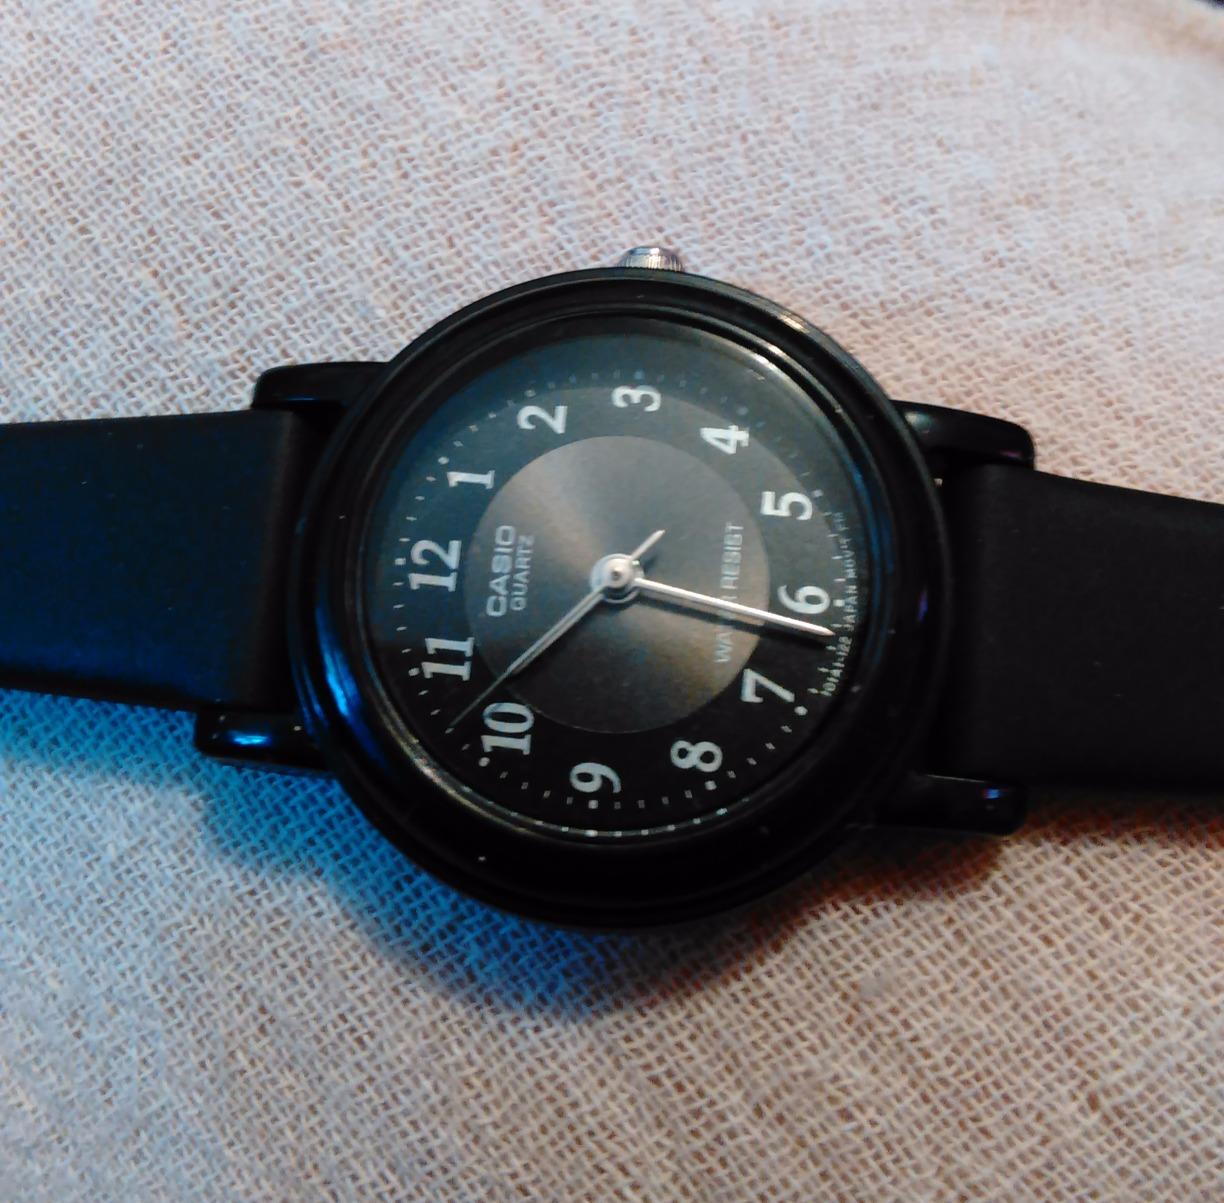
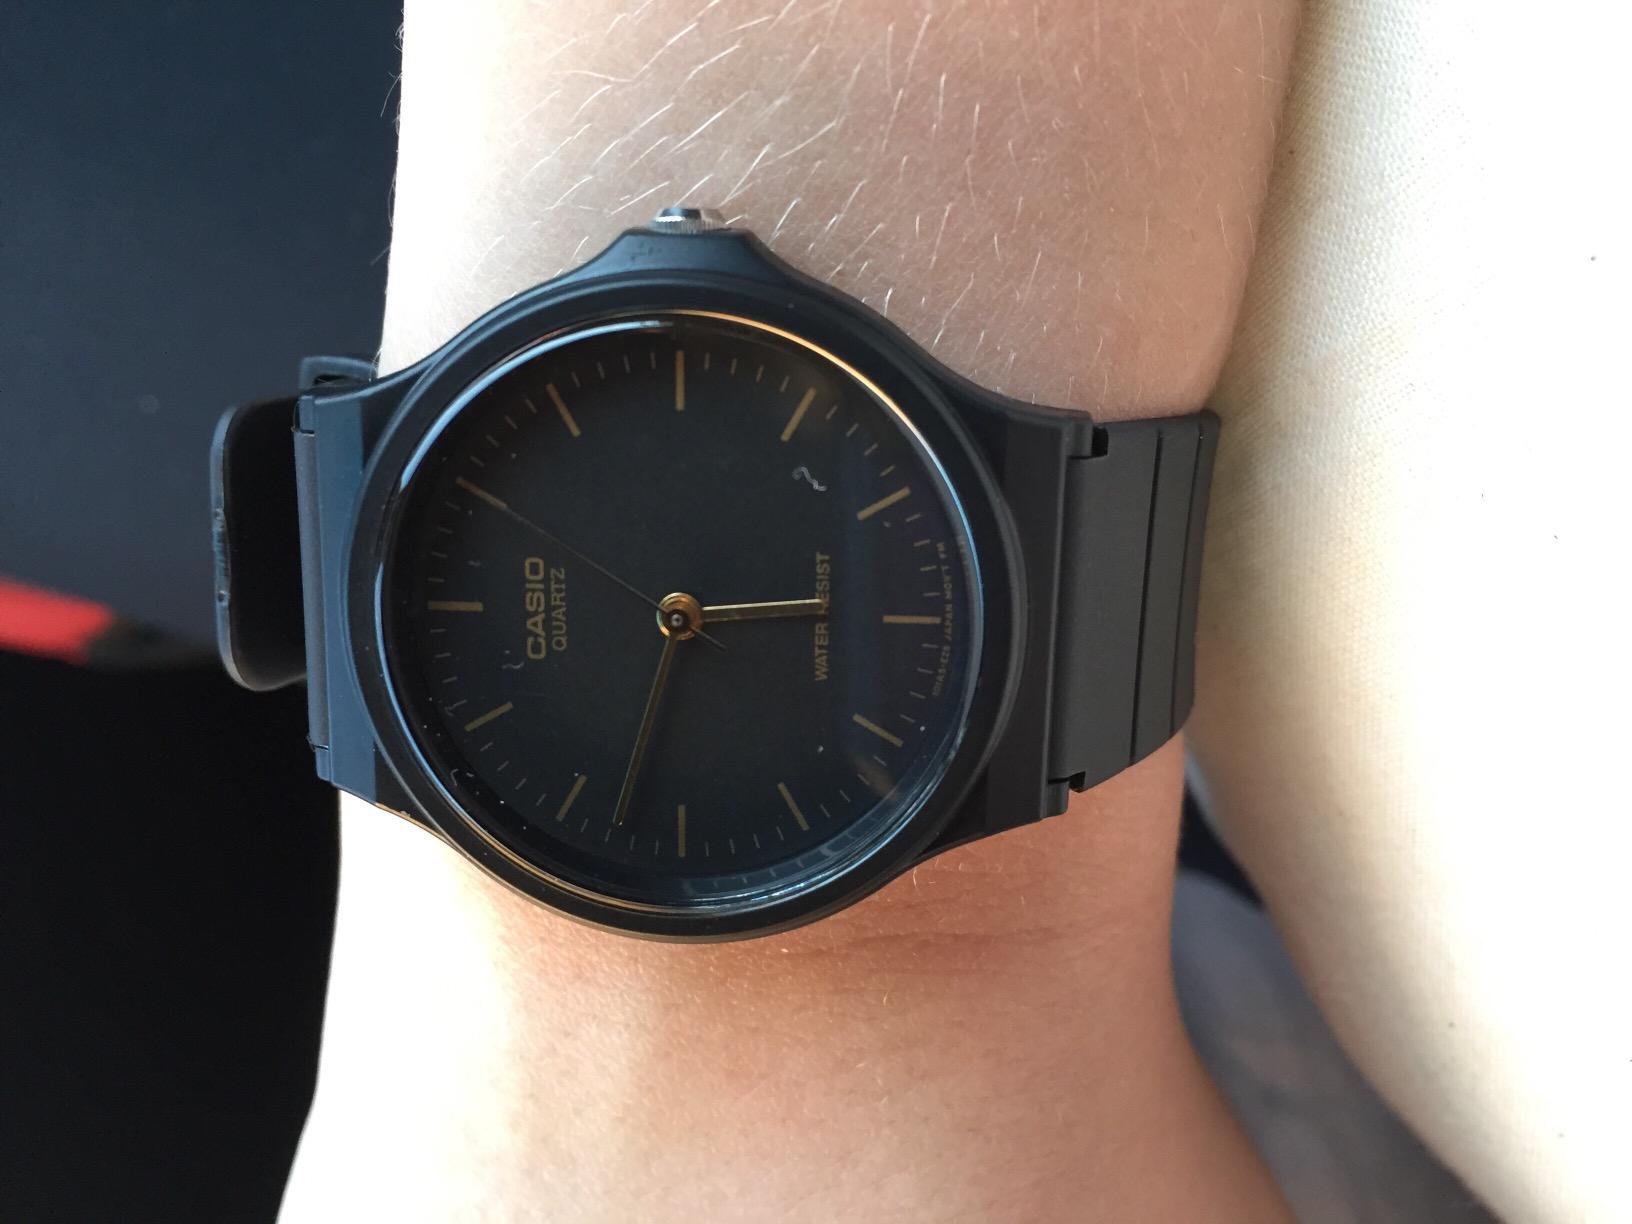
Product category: accessories_watch
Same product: no